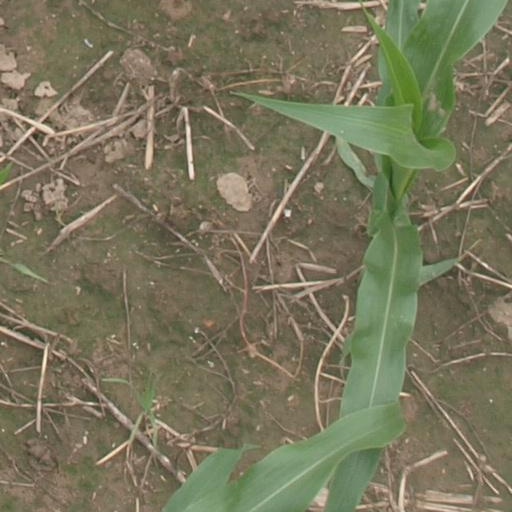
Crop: maize; corn